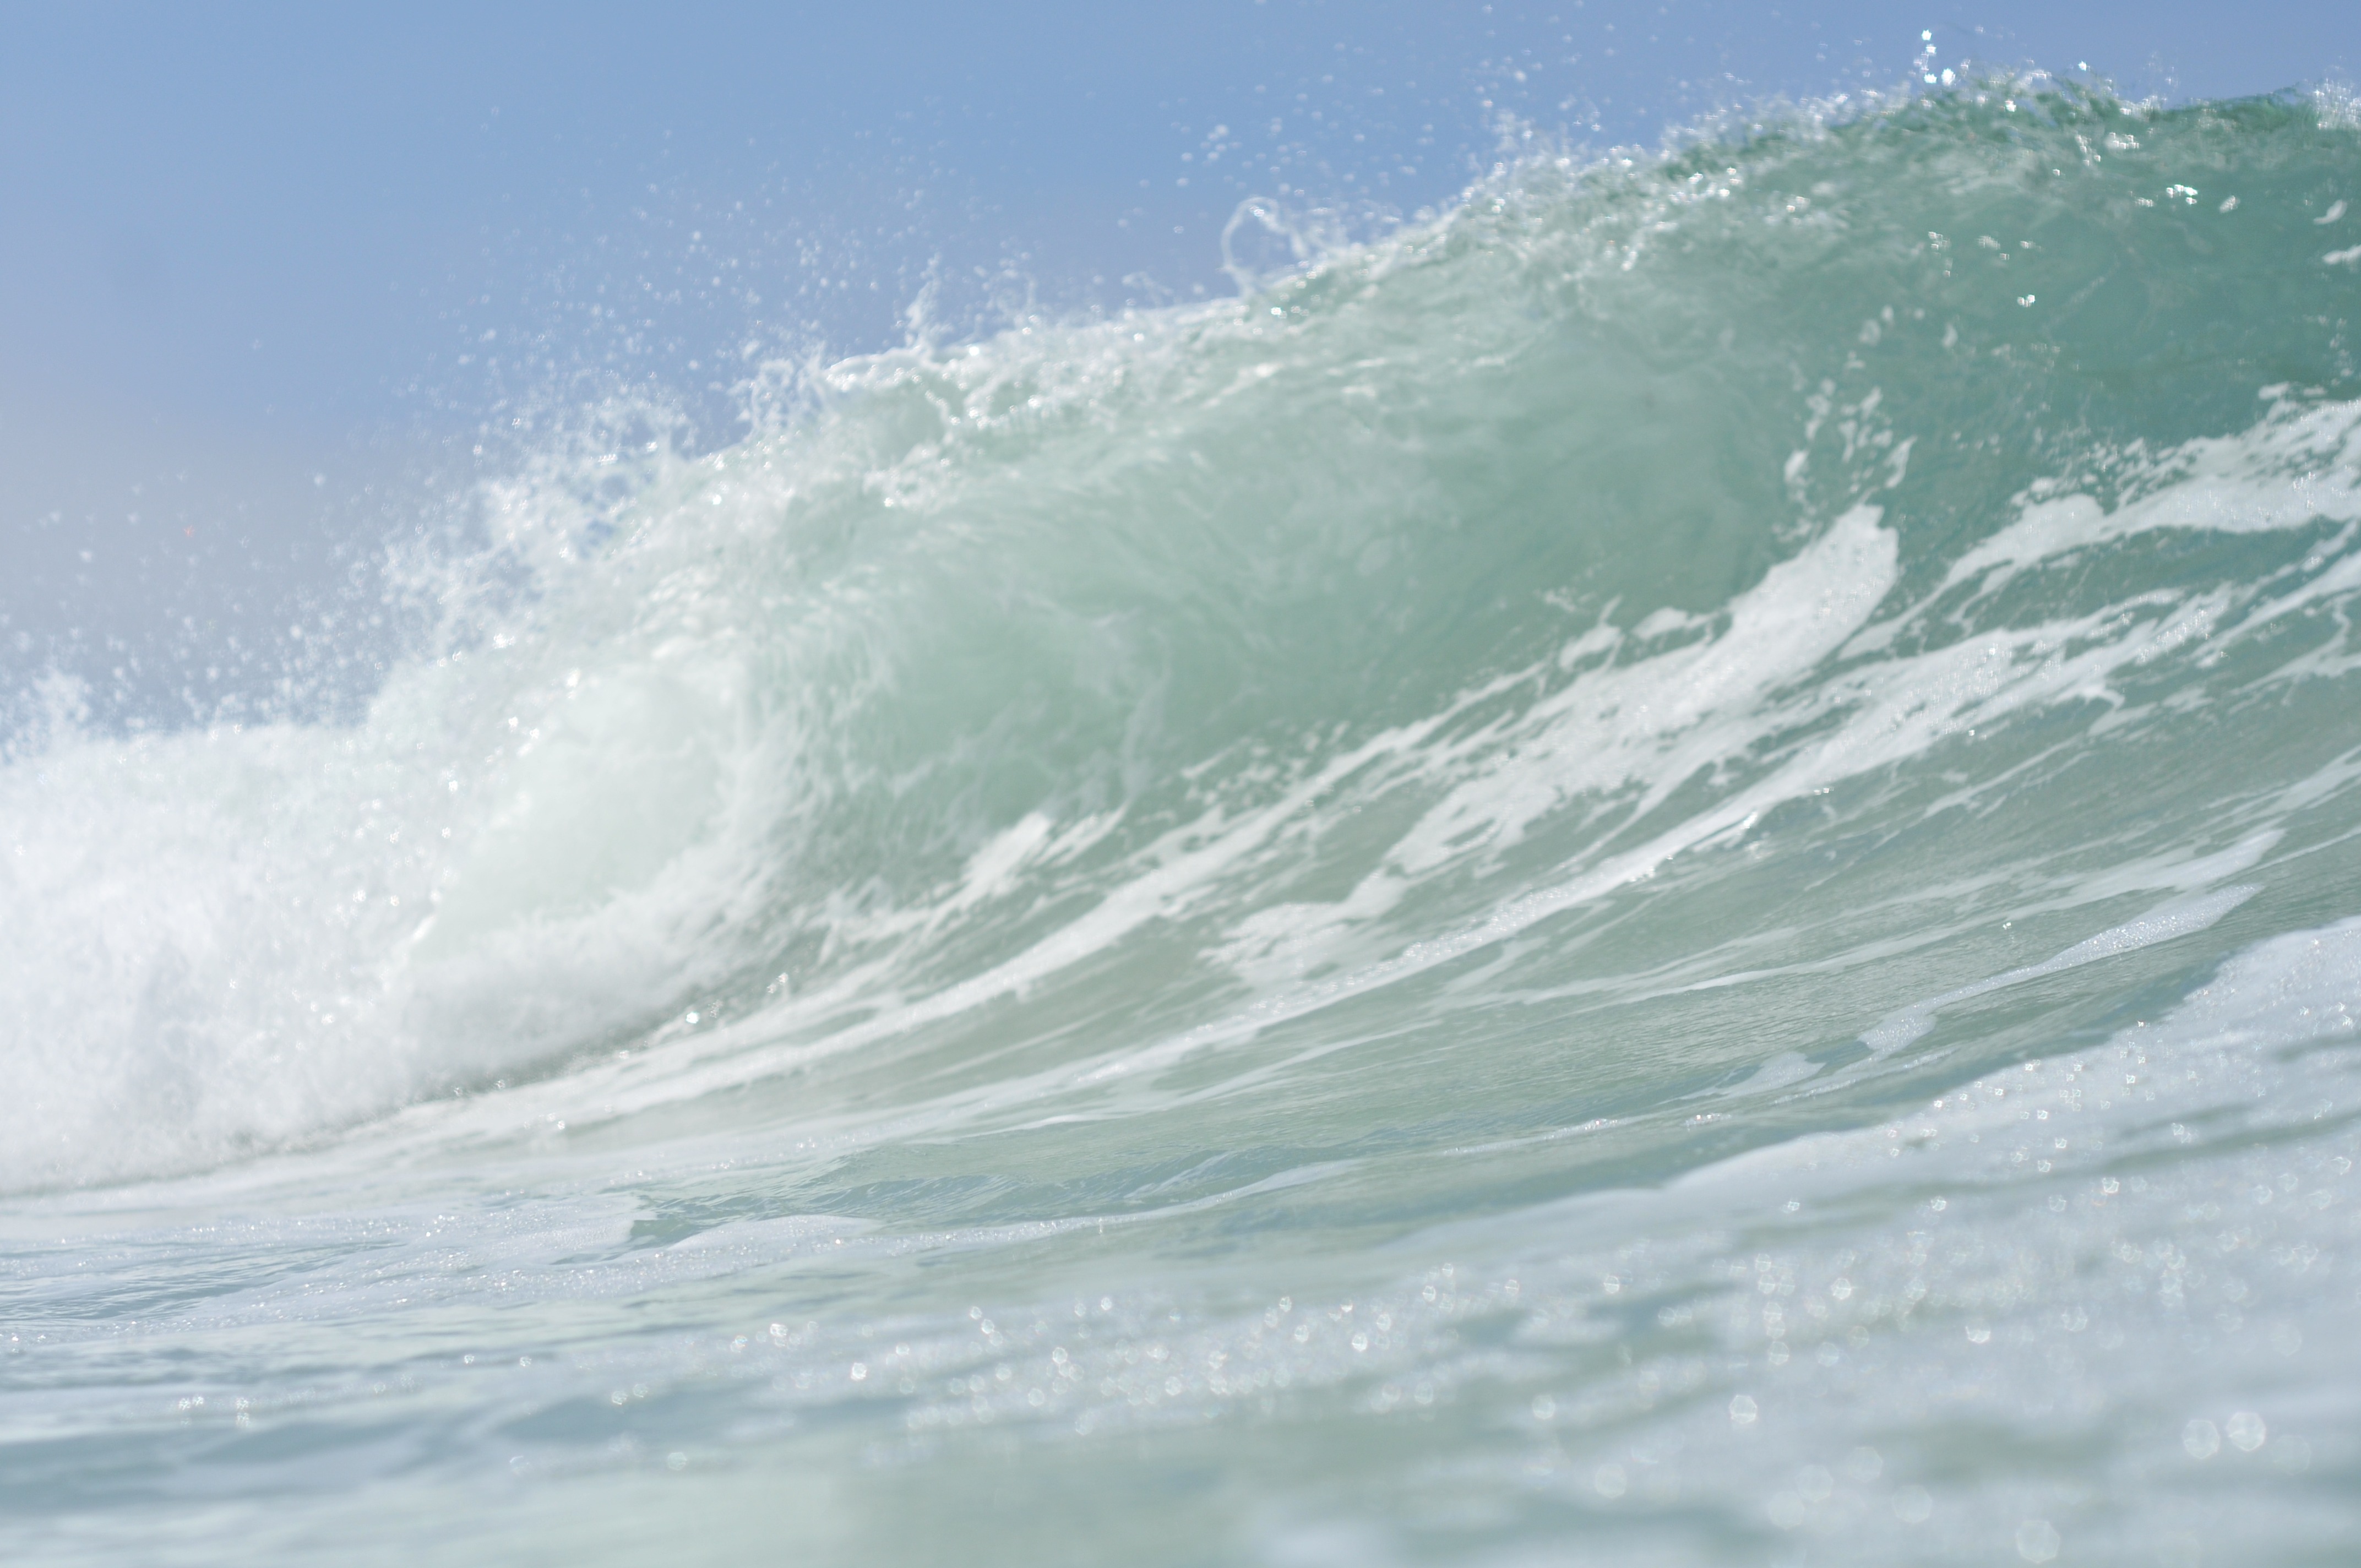
sea, coast, nature, ocean, wave, wind, surfing, california, outside, sports, pacific, water sport, san diego, geological phenomenon, wind wave, boardsport, surfing equipment and supplies, surface water sports, bodyboarding